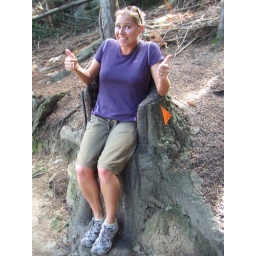
Found this comfy chair on the hike up the mountain in Queenstown